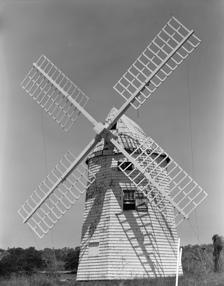
Building: Gardiners Island Windmill
Country: Unknown
Year built: 1795
United States historic place Gardiners Island Windmill U.S. National Register of Historic Places 1978 Historic American Engineering Record photograph of the windmill from the south. Show map of New York Show map of the United States Location East Hampton , New York, USA Coordinates 41°5′28″N 72°6′40″W / 41.09111°N 72.11111°W / 41.09111; -72.11111 Built 1795 Architect Dominy Family MPS Long Island Wind and Tide Mills TR NRHP reference No. 78001912 Added to NRHP December 27, 1978 Gardiners Island Windmill is a historic windmill on Gardiners Island in East Hampton, New York . The mill was added to the National Register of Historic Places in 1978. History The windmill, by Nathaniel Dominy V, was raised on 23 May 1795 on the "Mill lot" within 50 feet of the old "Petticoat mill" (1771). The 'Petticoat' was dilapidated after the Revolutionary war and need replacement. It was painted white, like the nearby wharf, to aid sailor's navigation. For the next 20 years John Lyon Gardiner (1770-1816) made no notation in his farm book about the mill, then there was a storm and collapse in 1815 and he required new timbers. The dock also blew away in the storm. Gardiners Island from Springs, New York showing the windmill (r) and family home (upper left) Repairs Dominy V and his workers came and restored the mill to working order from October to February 1816. Indications are the 1816 version was different inside than when newly built in 1795. This had to do with V's evolving use of different technology than when apprenticing for IV and the inside was more like contemporary windmills on Rhode Is. and Cape Cod. Nathaniel Dominy V did more repairs in 1826 and worked for 6 days on Gardiner's Island in 1833, where he installed a new windshaft, stocks and points in the mill. 19th century An 1885 article on Gardiner's Island appeared in The Century magazine which mentioned "the windmill that supplies flour for the whole population.", meaning Gardiner's Island, indicating it was still in operation. The last known record of the operation of the windmill was an entry in Jonathan Thompson Gardiner's account book in 1889, which credited John B. Lawrence with "making Mill Sails". See also Shelter Island Windmill John Lyon Gardiner Mill Cottage List of windmills in New York References